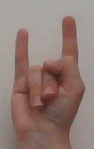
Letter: la